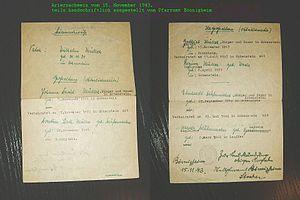
Le paragraphe aryen est une disposition juridique qui visait à évincer les « non-Aryens » de la fonction publique mais aussi des fédérations estudiantines, associations privées, clubs sportifs ou entreprises. Cette clause discriminatoire est apparue à la fin du XIXᵉ siècle dans la législation allemande, pour atteindre son efficacité maximale sous le Troisième Reich.